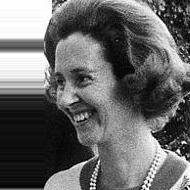
Age: 40